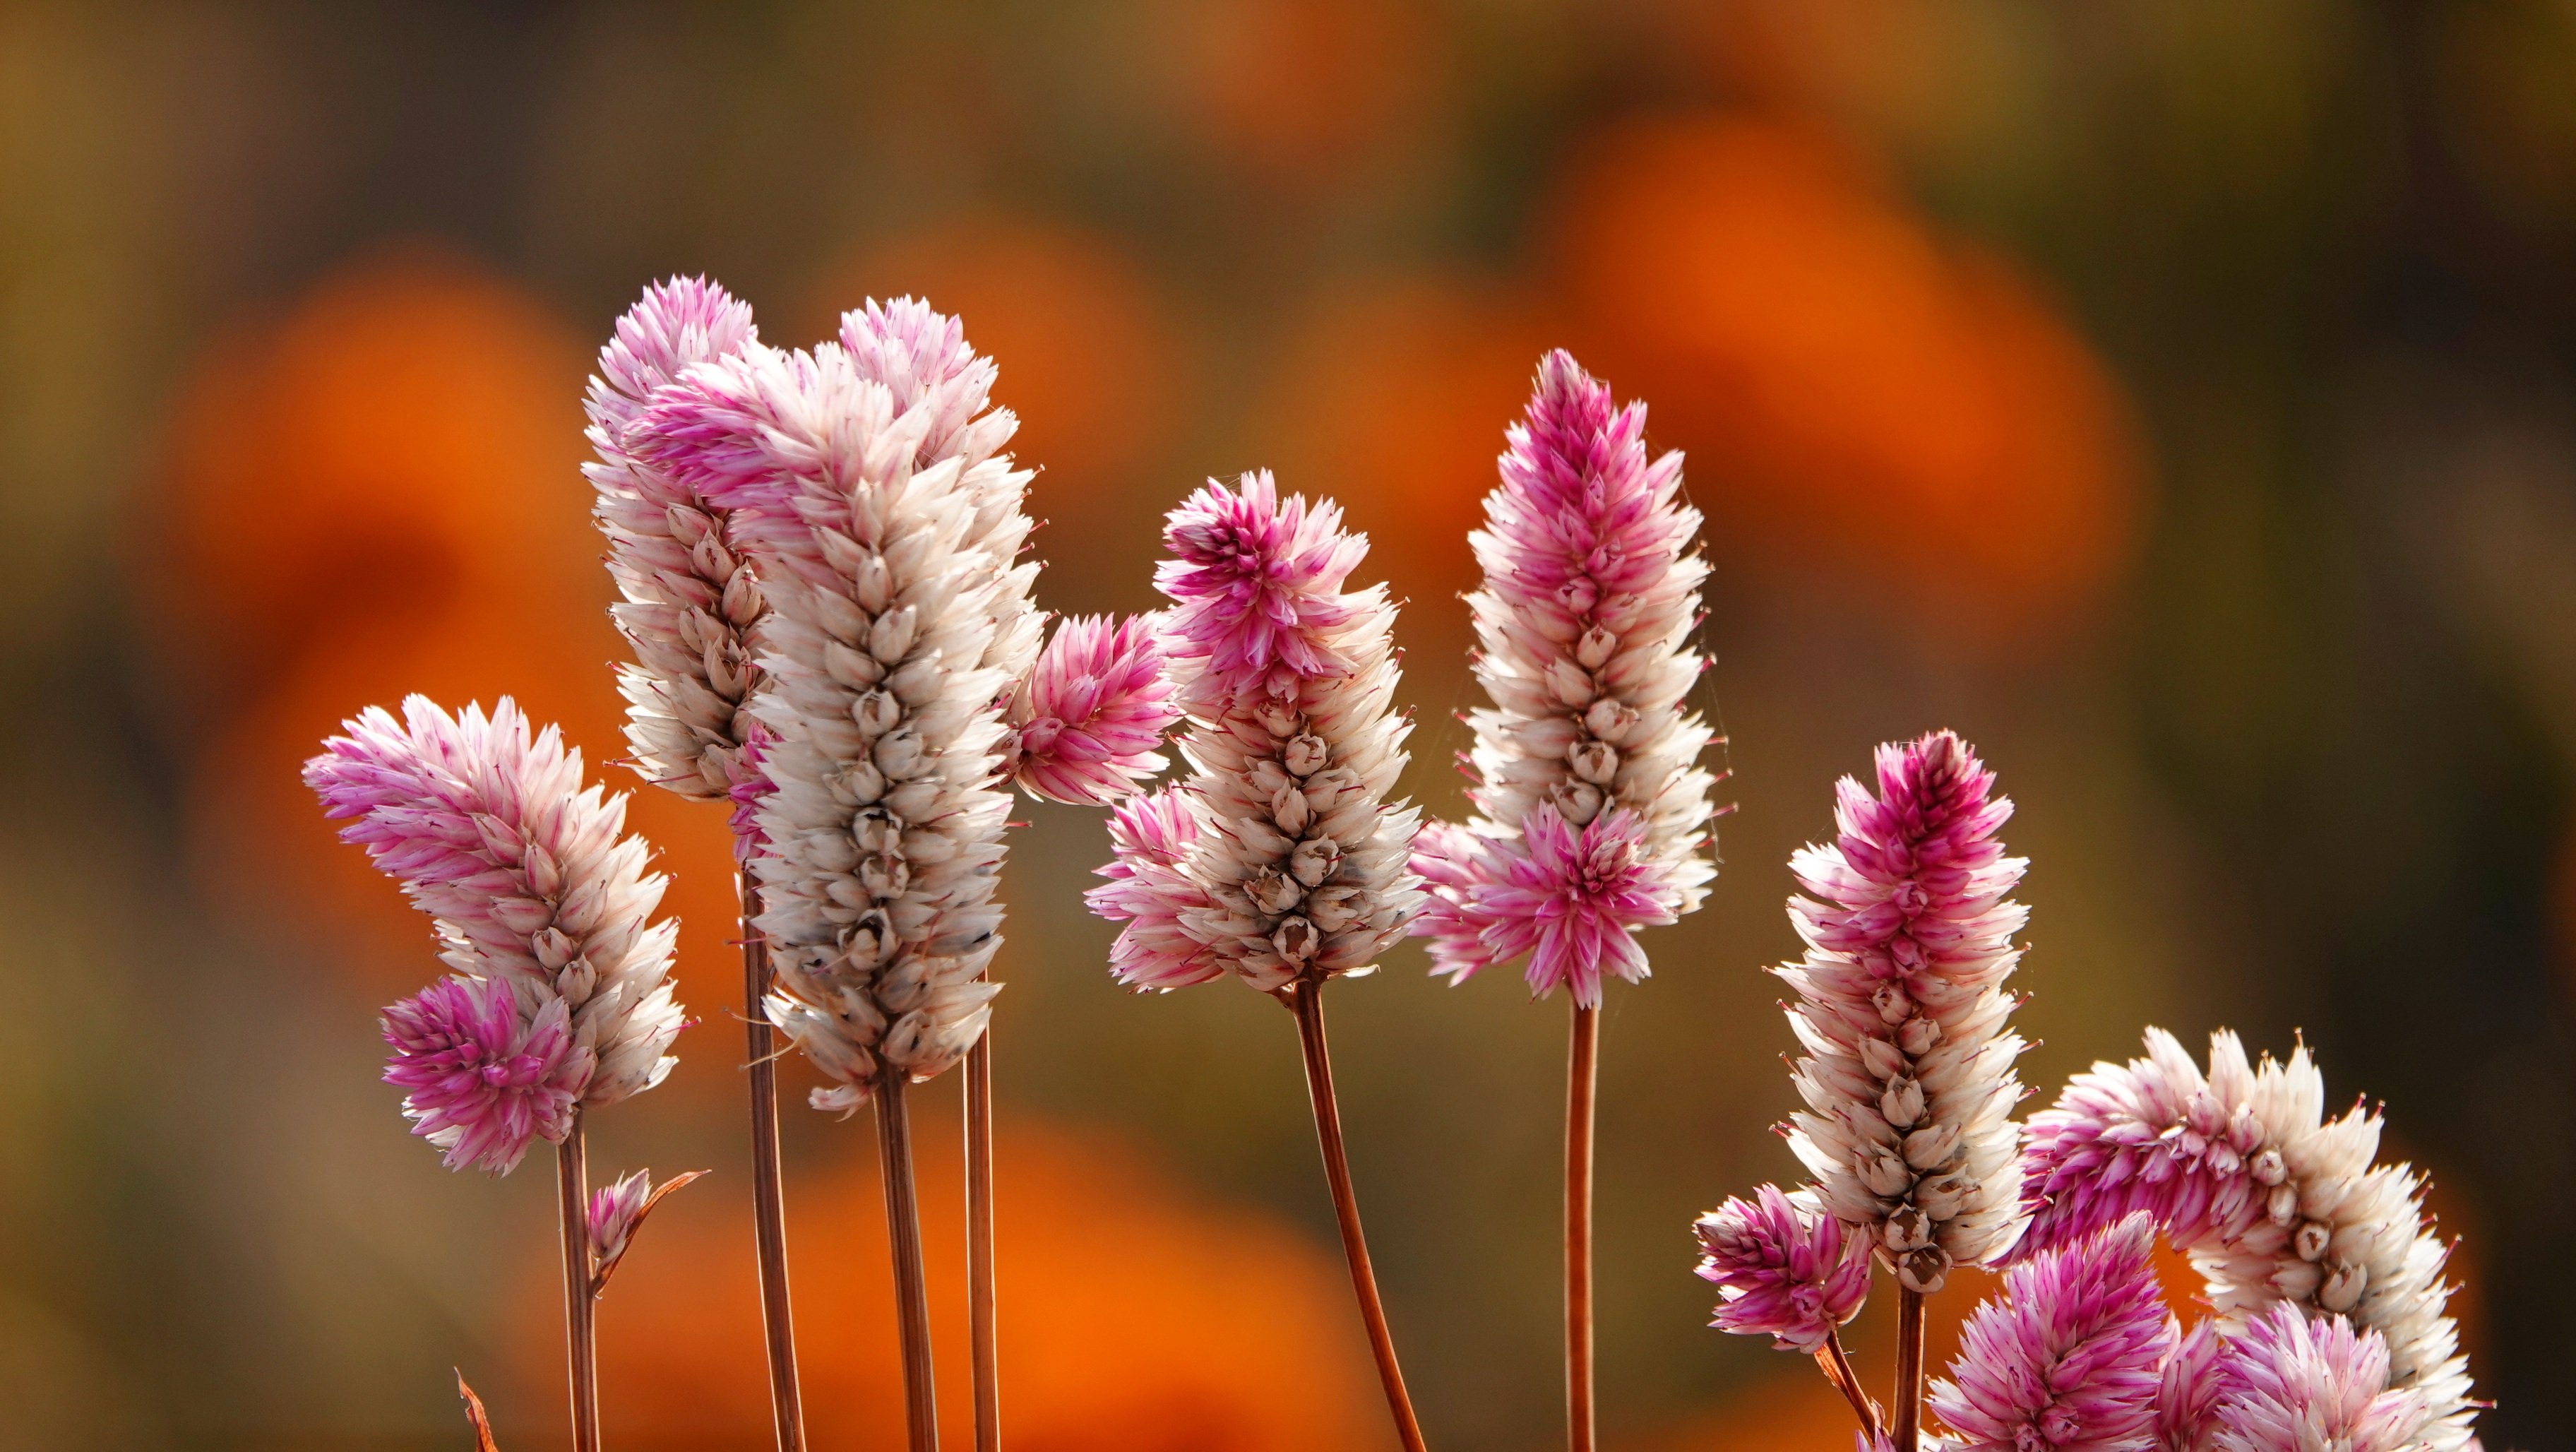
natural, flower, plant, petal, botany, terrestrial plant, Woolflowers, flowering plant, grass family, annual plant, grass, magenta, close up, wildflower, herbaceous plant, shrub, plant stem, macro photography, prince of wales feathers, broomrape, amaranth family, Pedicel, pollen, amaranth, garden, subshrub